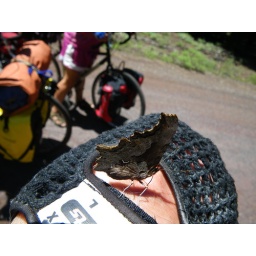
A butterfly tries to get a free ride on my hand as we ride along road 43N11 near Medicine Lake.